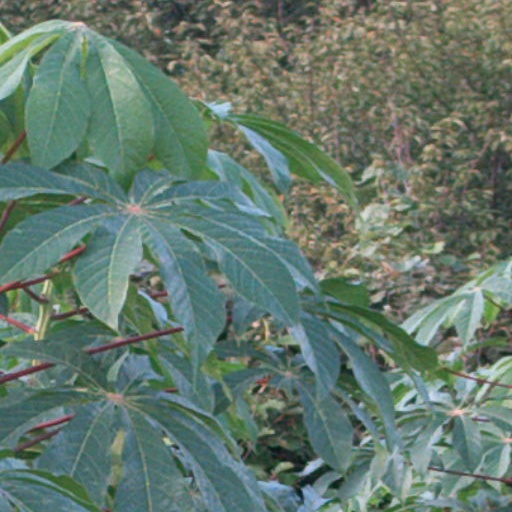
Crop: cassava